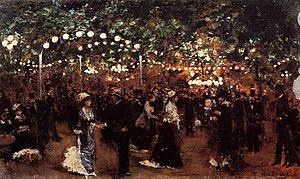
Le bal Mabille était un établissement de danse fondé en 1831 par un professeur de danse du faubourg Saint-Honoré, Mabille père, sur l'actuelle avenue Montaigne à l'époque presque champêtre. Il serait situé aujourd'hui entre les nᵒˢ 49 et 53.